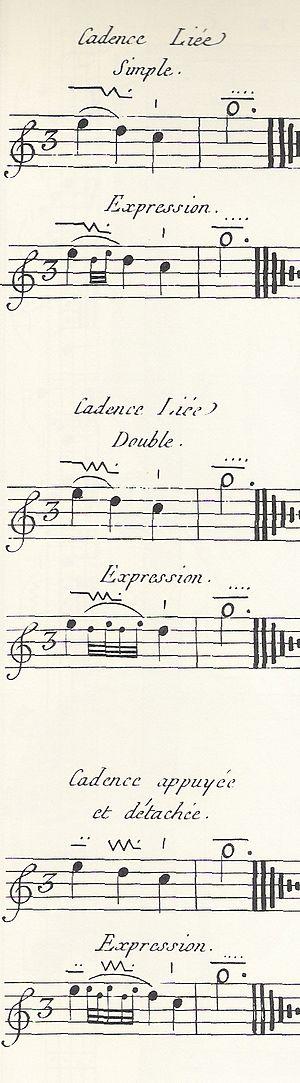
Planche n° CVI
Dans la musique tonale occidentale, un mordant est un ornement mélodique prenant la forme d'un battement rapide entre la note principale et la note supérieure. Il est à distinguer du pincé qui est un battement entre la note principale et la note inférieure. À l'instar du trille ou de l'appoggiature, il peut être altéré. Il est indiqué soit par des petites notes, soit par un signe spécial.